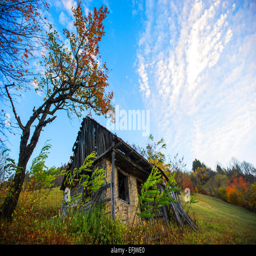
ruins of a house in middle of nowhere